Pathaan (film)

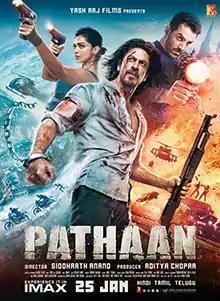
Theatrical release poster

Pathaan is a 2023 Indian Hindi-language action thriller film directed by Siddharth Anand and produced by Aditya Chopra under Yash Raj Films. The film stars Shah Rukh Khan in the titular role, alongside Deepika Padukone, John Abraham, Dimple Kapadia, and Ashutosh Rana. It is the fourth instalment in the YRF Spy Universe and the first instalment in the universe to establish crossovers between characters from other universe films. The film follows Pathaan, an exiled RAW agent, who works with ISI agent Rubina Mohsin, to take down Jim, a former RAW agent turned rogue, who plans to attack India with a deadly lab-generated virus.